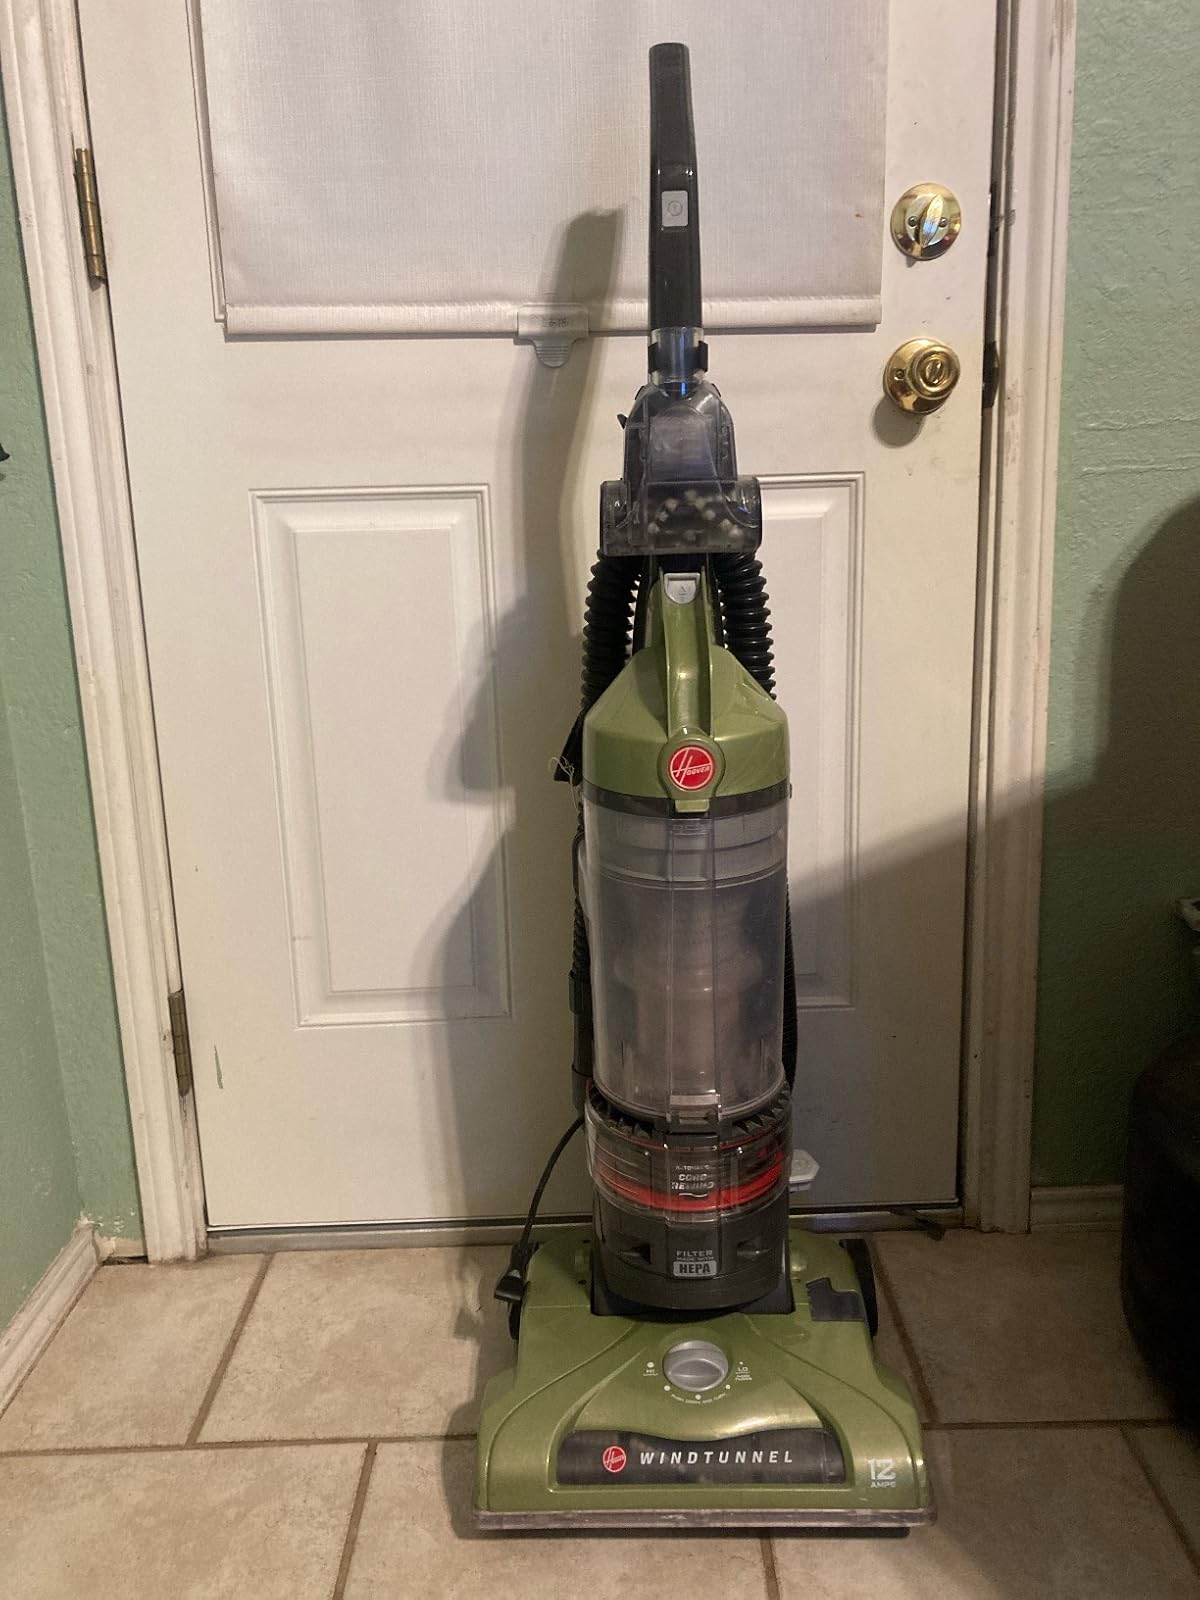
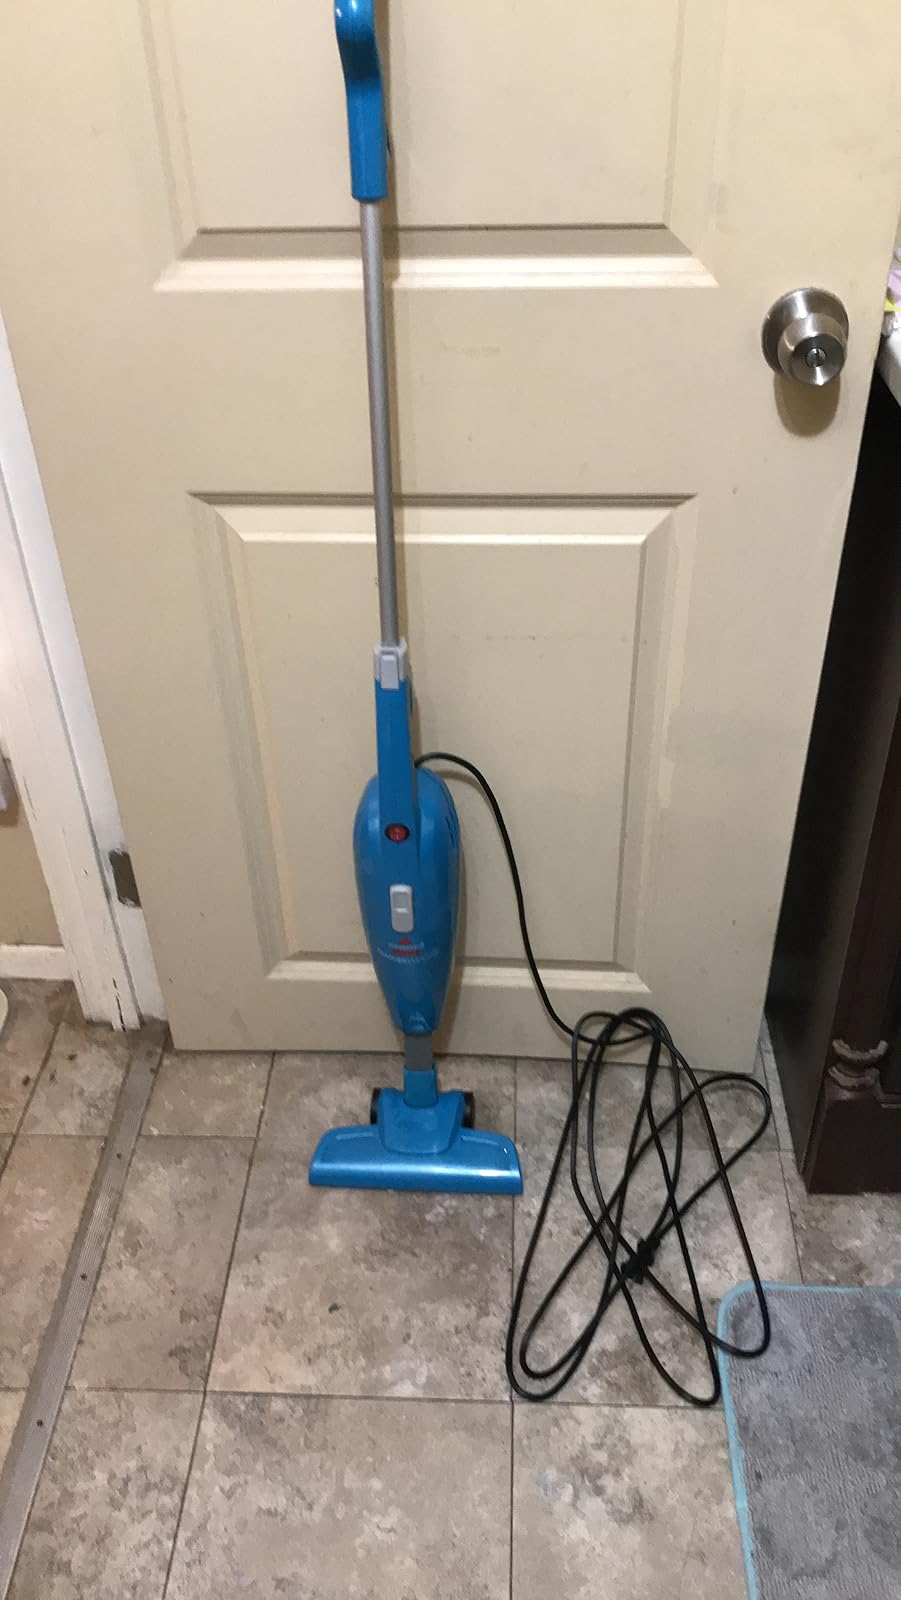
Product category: items_vacuum
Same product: no